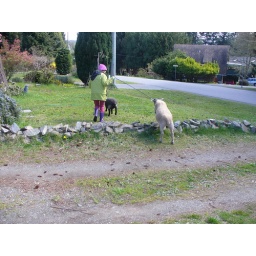
I always get The Girls to jump over the neighbour's little stone fence for some extra exercise !